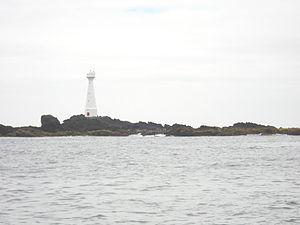
Les Formigas, est un groupe d'îlots rocheux appartenant à l'archipel des Açores, une région autonome du Portugal. Les îlots sont situés à 43 kilomètres au nord-est de l' île de Santa Maria et au sud-est de l' île de São Miguel, couvrant une surface d'environ 9.000 mètres carrés. Dans la même région se trouve le Récif Dollabarat submergé. Sur l'un des îlots se trouve le phare des Formigas.
Cet article recense les zones humides du Portugal concernées par la convention de Ramsar.